HMS Cornwallis (1901)

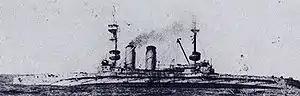
"Cornwallis" sinking after being torpedoed by

After the Suvla Bay evacuation was complete, "Cornwallis" was transferred to the Suez Canal Patrol in company with the battleship and "Euryalus", which they joined on 4 January 1916. She operated as part of this patrol and on the East Indies Station until March 1916, including convoy duty in the Indian Ocean. She returned to the eastern Mediterranean in March 1916, and underwent a refit at Malta in May and June 1916. On 9 January 1917, "Cornwallis" was hit on her starboard side by a torpedo from German U-boat , commanded by Kurt Hartwig, in the eastern Mediterranean, east of Malta. Some of her stokeholds flooded, causing her to list about ten degrees to starboard, but counter-flooding corrected the list. She was also rendered immobilised, which made her an easy target for a second attack from "U-32", which was able to evade the depth charge attack from "Cornwallis"s escorting destroyers. By this time, the British had begun preparations to take her under tow, but Hartwig launched another torpedo at long range. About 75 minutes after the first torpedo hit, another struck "Cornwallis", also on the starboard side, and the ship rolled quickly to starboard. Fifteen men were killed in the torpedo explosions, but she stayed afloat long enough to get the rest of the crew off. She sank about 30 minutes after the second torpedo hit.